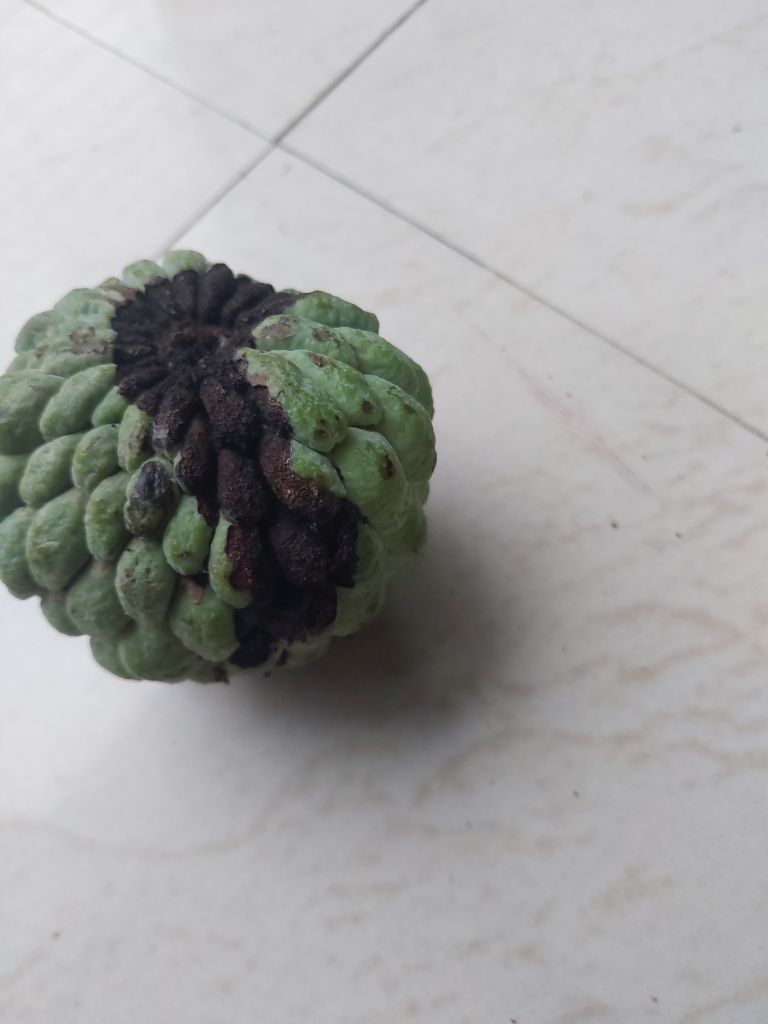
Disease label: Diplodia Rot